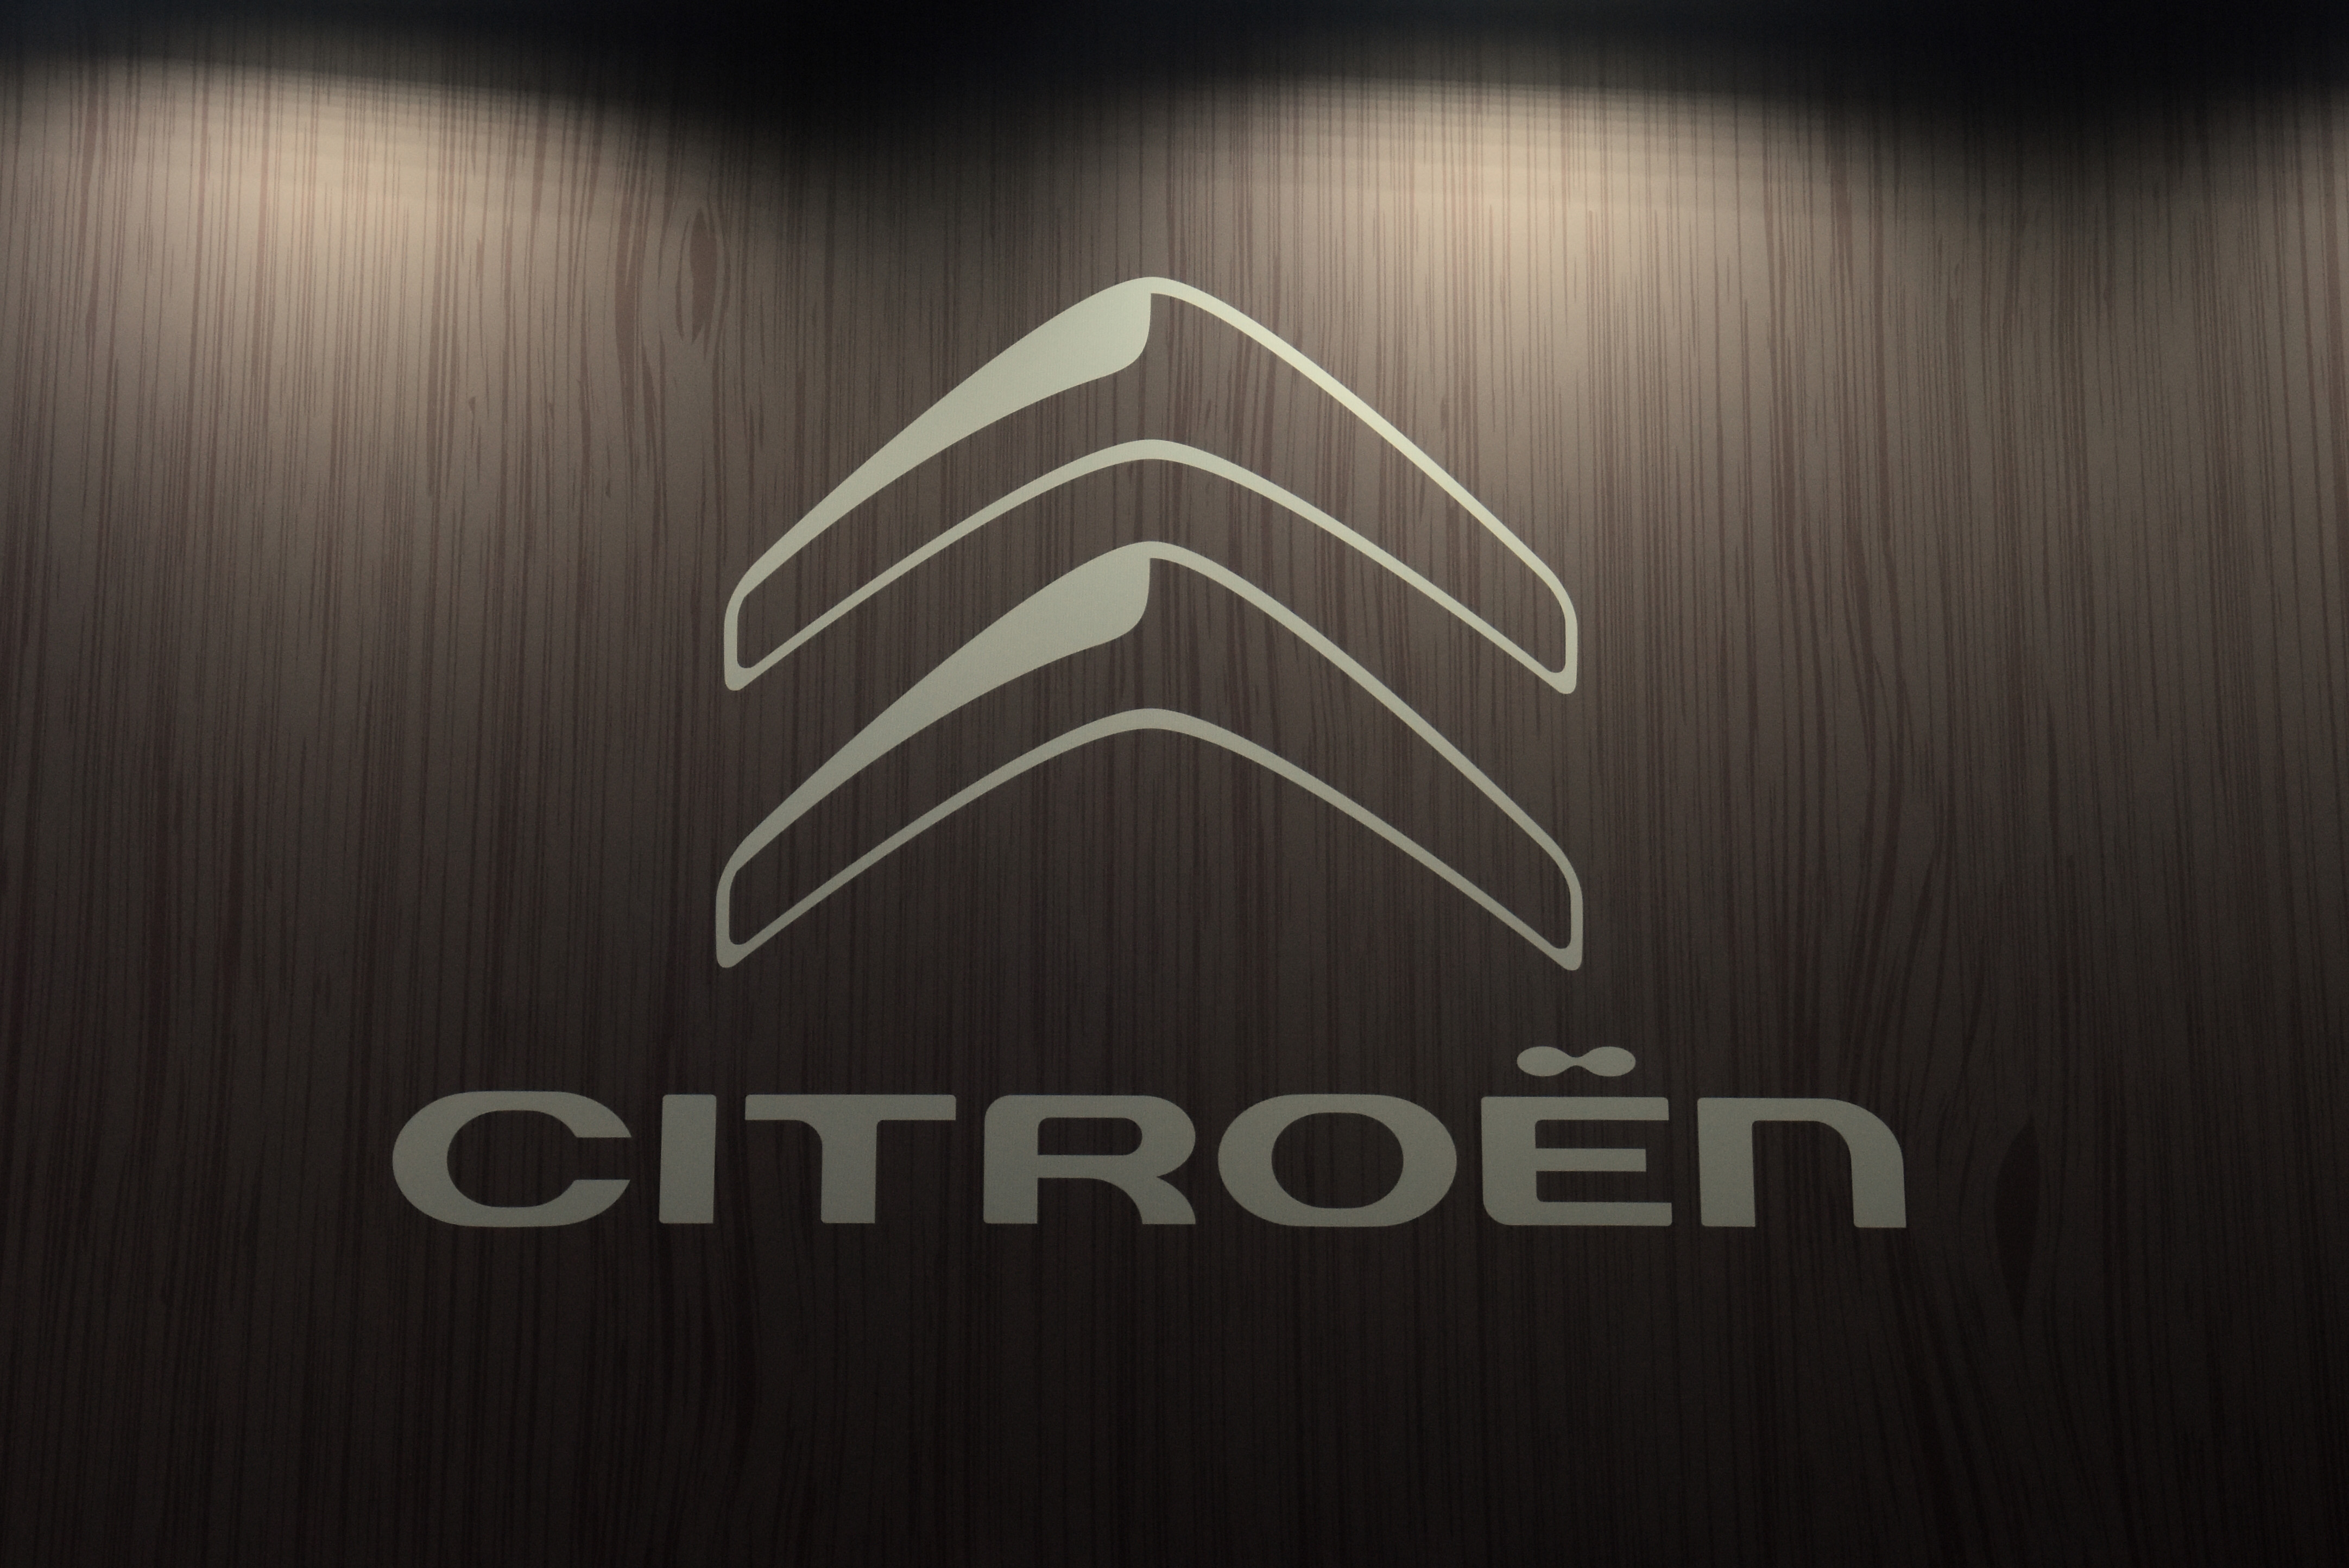
automobile, engine, trade, economy, gasoline, diesel, barcelona, cars, technology, brands, automotive, spain, mobility, logo, text, font, graphics, brand, design, artwork, trademark, graphic design